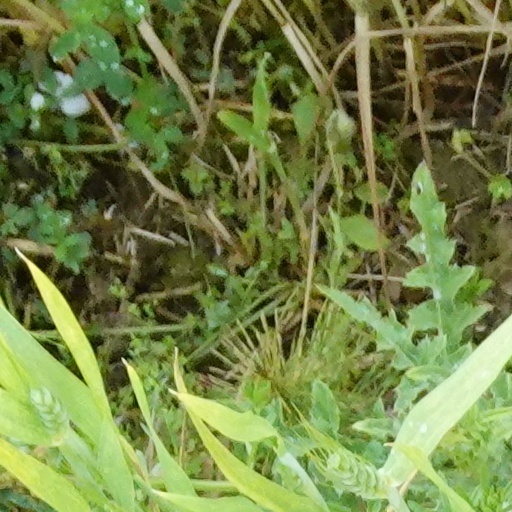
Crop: wheat